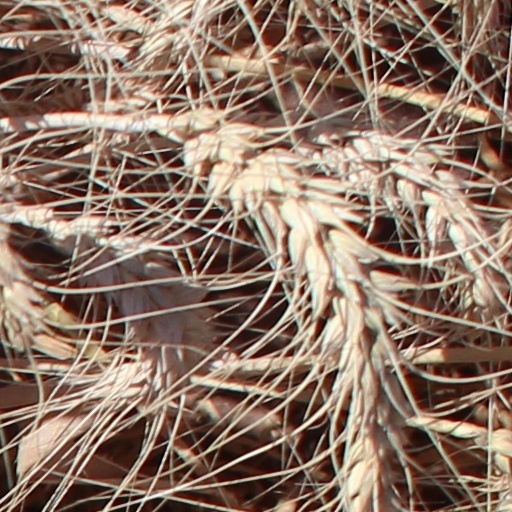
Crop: wheat